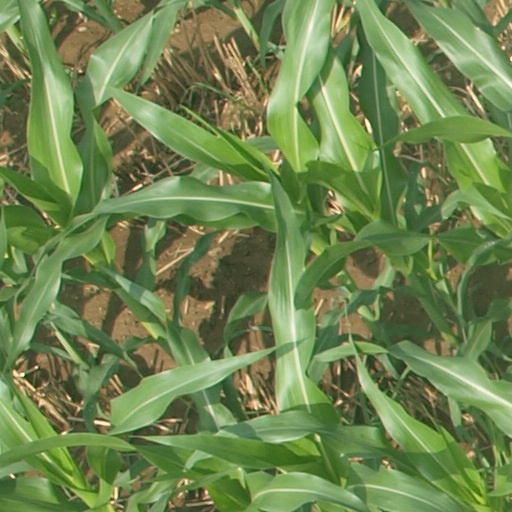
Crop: maize; corn